Howard Hughes

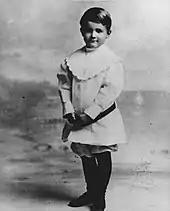
Hughes in April 1912

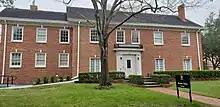
Hughes' house

Howard Robard Hughes Jr. was the only child of Allene Stone Gano (1883–1922) and of Howard R. Hughes Sr. (1869–1924), a successful inventor and businessman from Missouri. He had English, Welsh and some French Huguenot ancestry, and was a descendant of John Gano (1727–1804), the minister who allegedly baptized George Washington. Through John Gano's sister Sussanah, Hughes was a 5th cousin once-removed of the Wright brothers, Orville and Wilbur, who invented the first successful airplane.